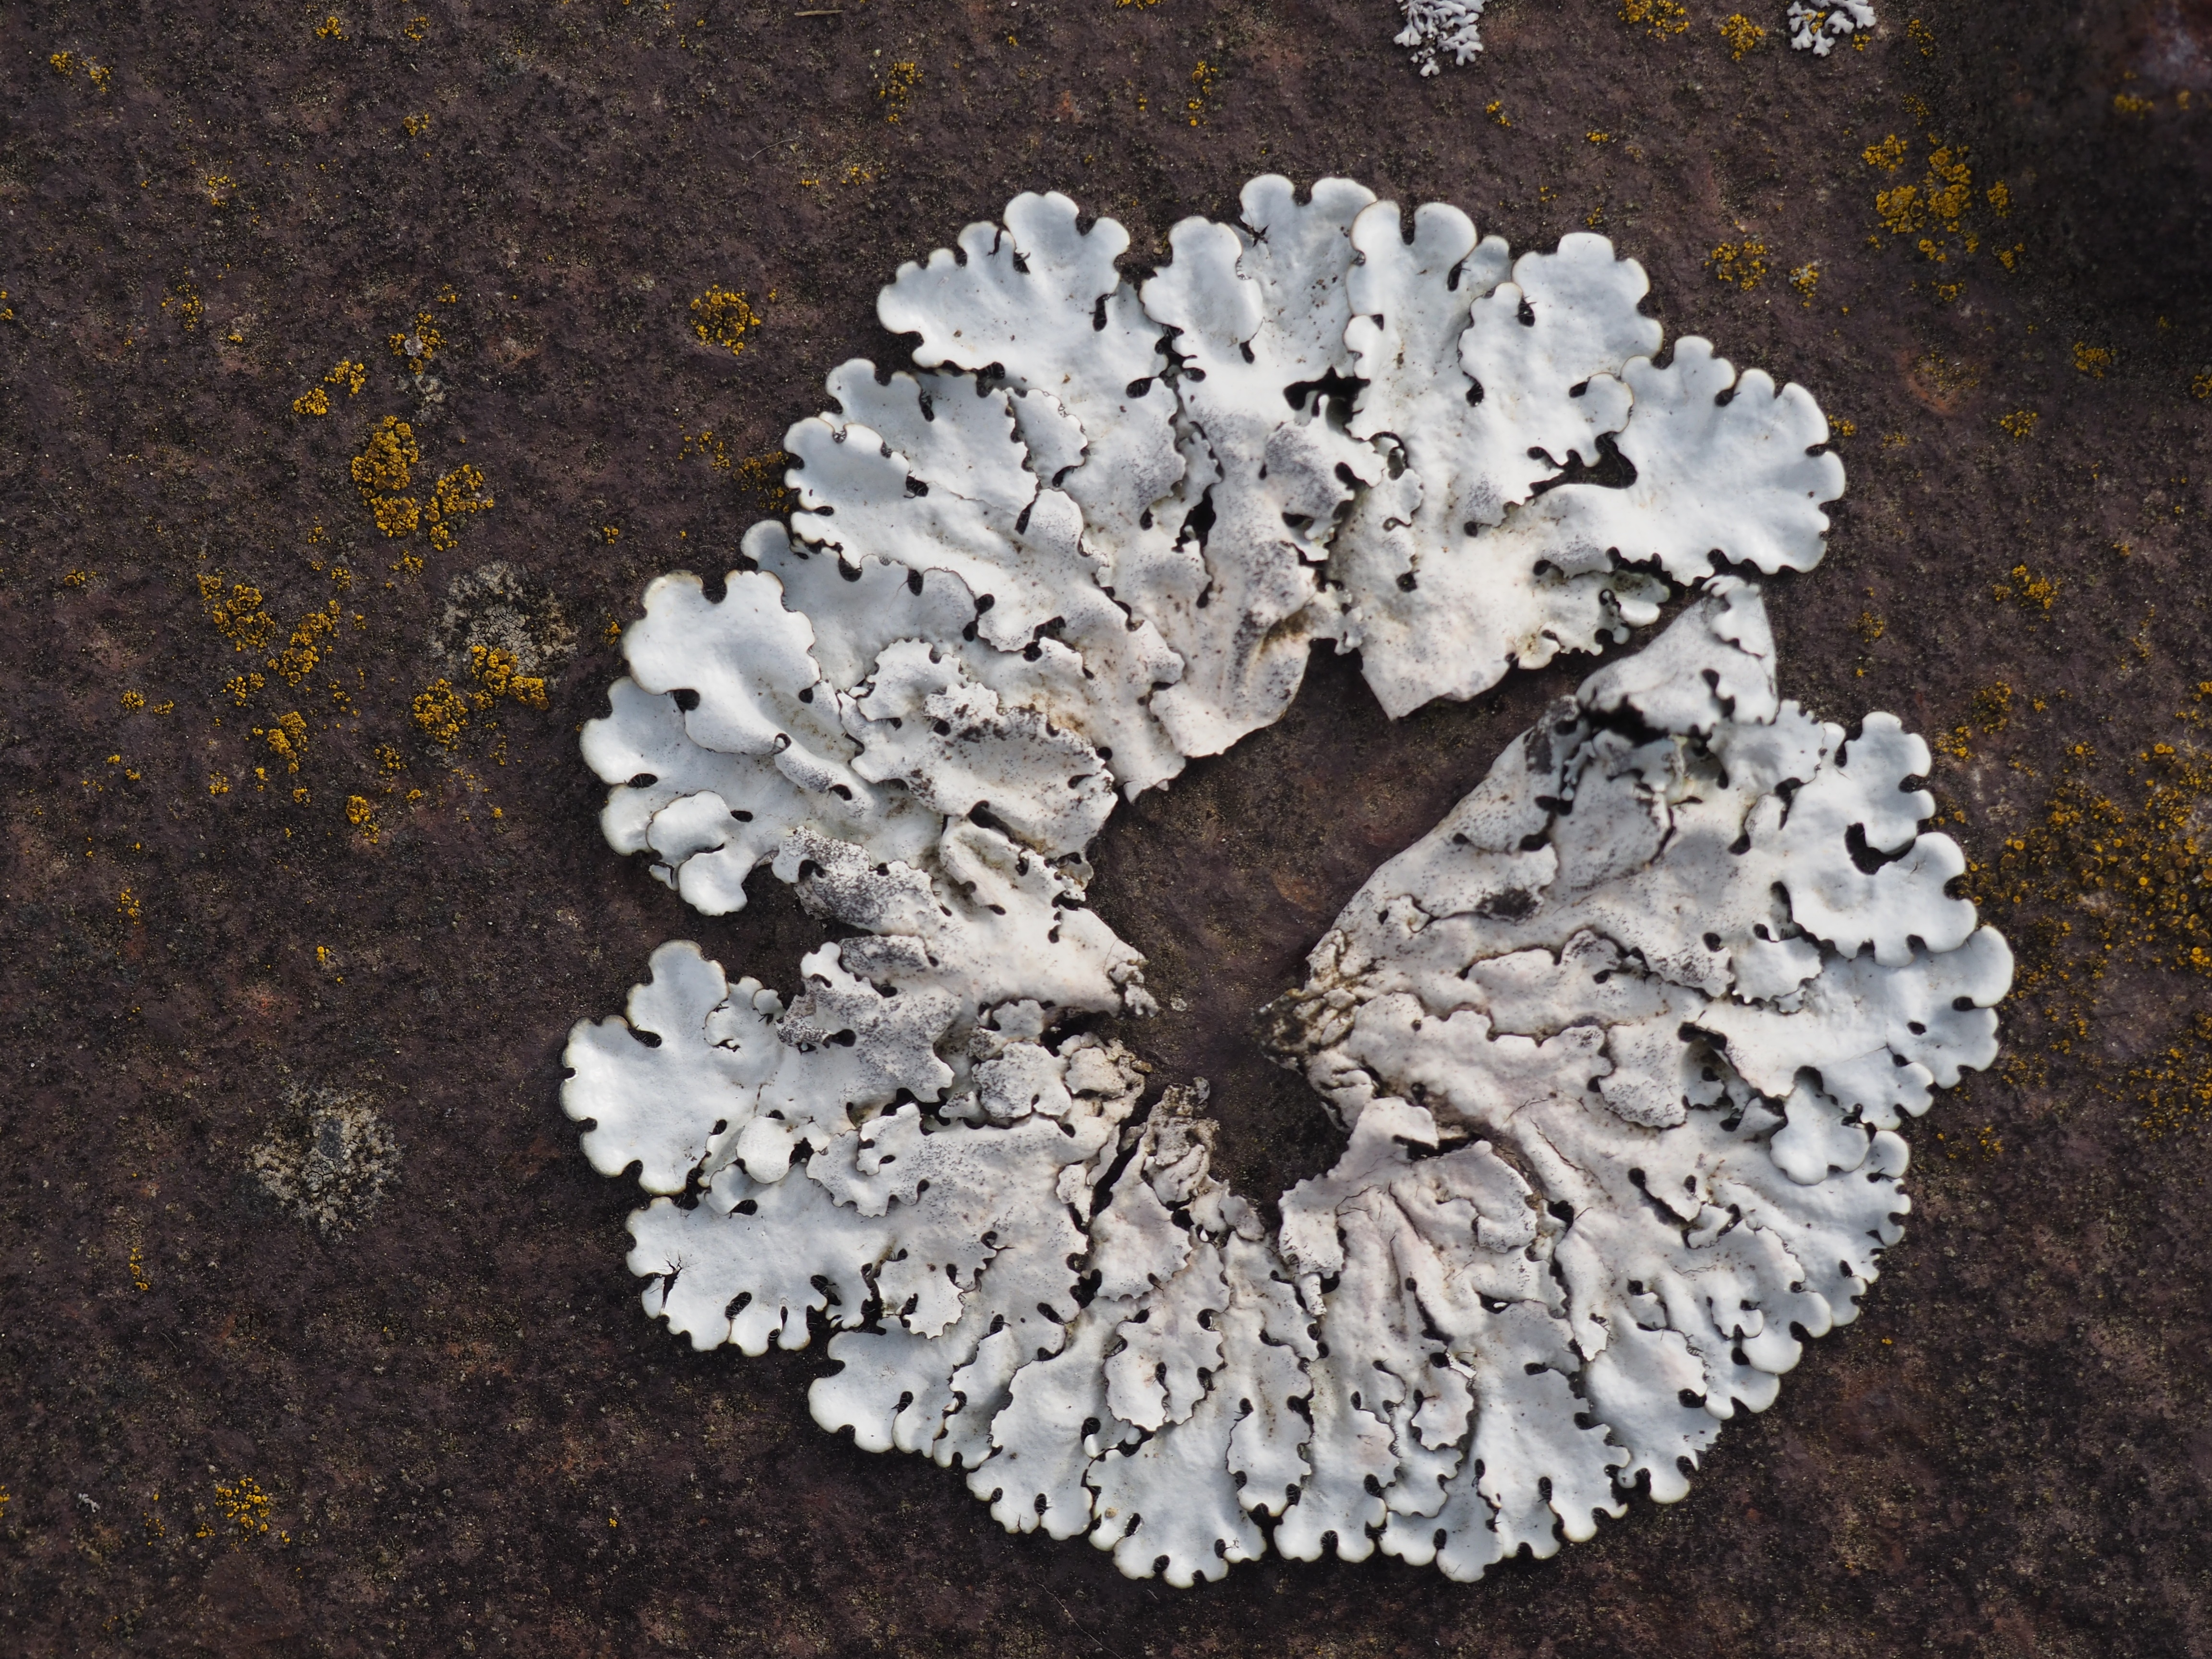
tree, white, leaf, flower, frost, rust, coral, lichen